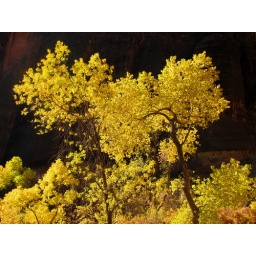
Fall colors against the dark canyon walls at sunrise at the Temple of Sinawava.